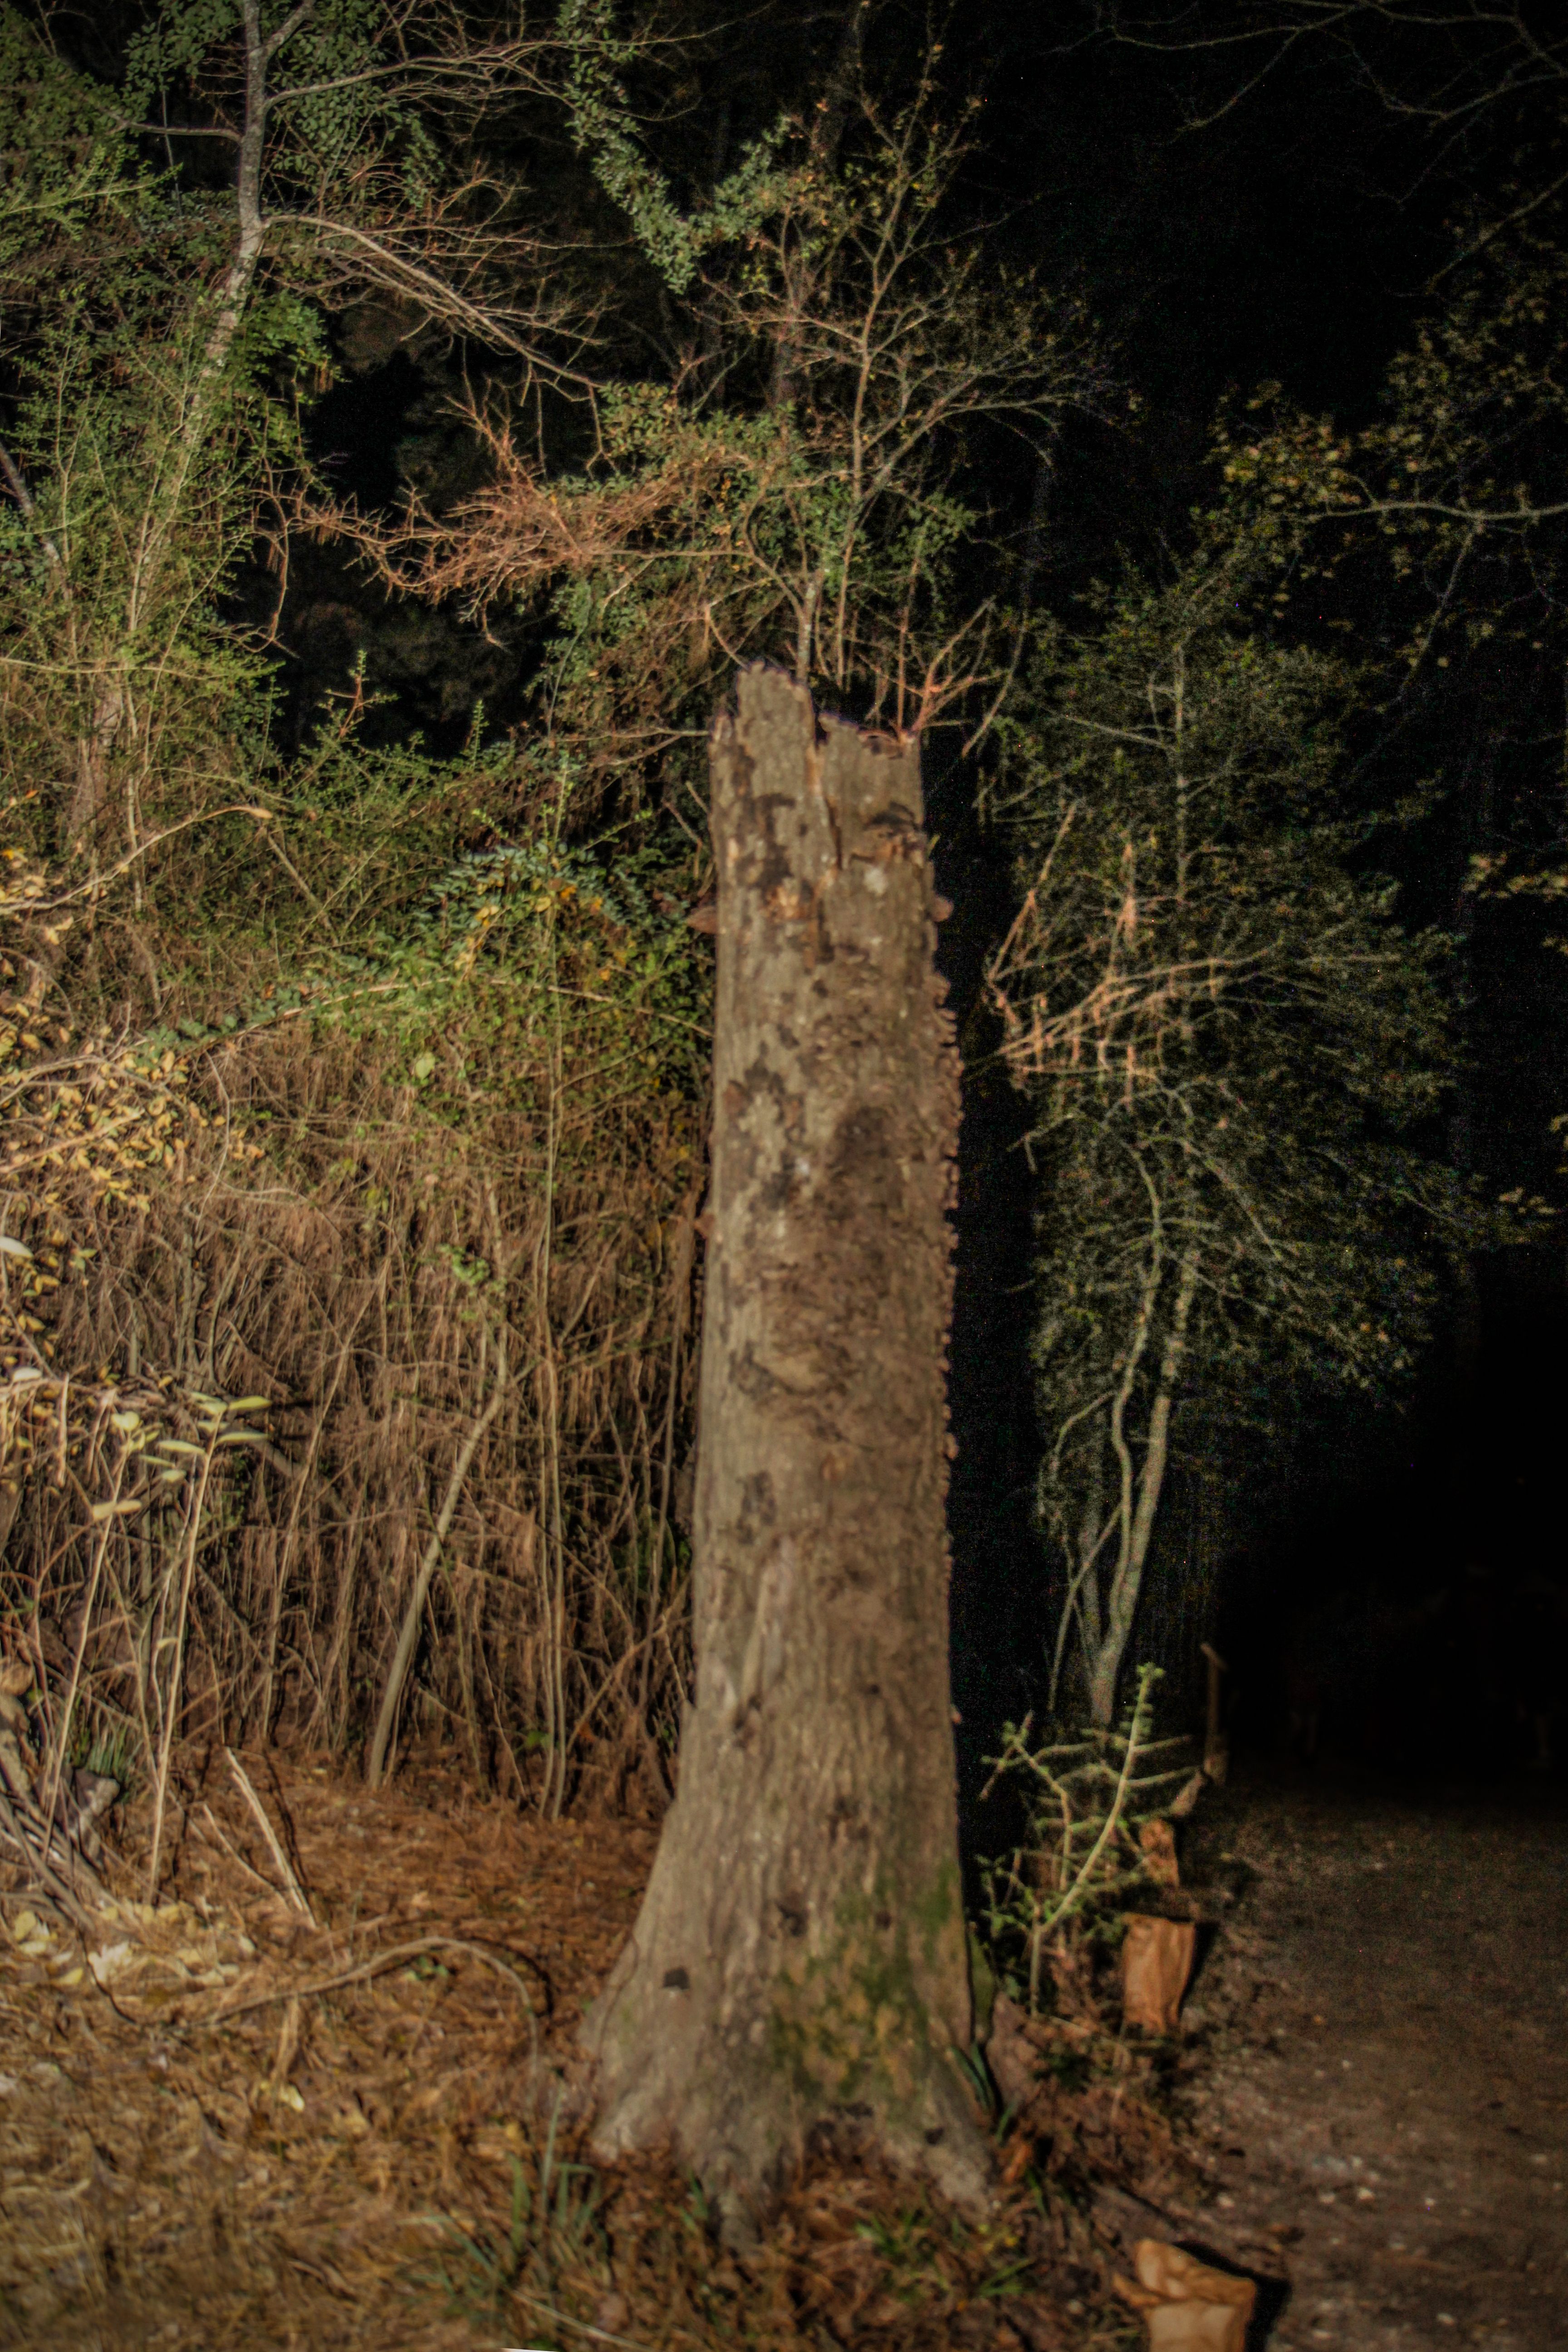
trees, nature, canon 7d, nighttime, tree, trunk, woodland, forest, woody plant, grove, old growth forest, wood, biome, branch, grass, plant, temperate coniferous forest, jungle, deciduous, spruce fir forest